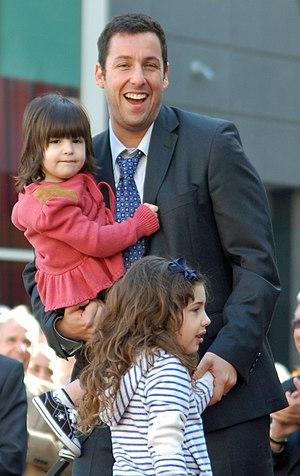
Adam Sandler est un acteur, humoriste, scénariste, producteur et musicien américain, né le 9 septembre 1966 à New York.